Suzdal

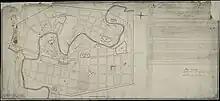
Plan of Suzdal, 1788

After a decline in political significance, the town regained prominence as a religious center, with development projects funded by Vasily III and Ivan the Terrible in the 16th century. In the late 17th and 18th centuries, wealthy merchants funded the construction of 30 churches, many of which still stand today.